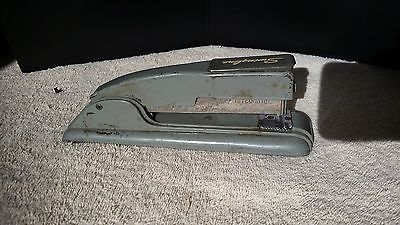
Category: stapler